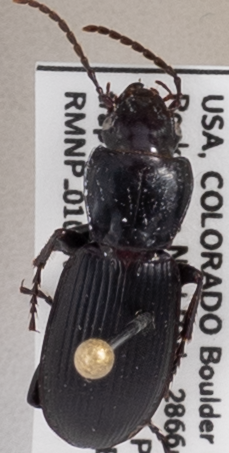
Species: Pterostichus protractus
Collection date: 2021-09-14
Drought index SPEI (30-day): -1.69
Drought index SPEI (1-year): -0.058
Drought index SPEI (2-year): -0.966